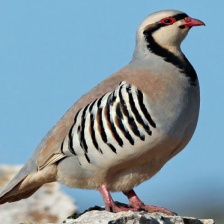
Species: CHUKAR PARTRIDGE
Scientific name: ALECTORIS CHUKAR
ImageNet parent category: partridge